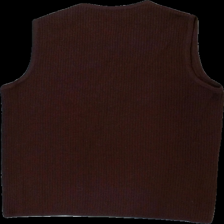
View: back
Type: Vest
Category: Men
Brand: Not in the list
Brand text on label: cottonfield
Colors: Brown
Material: 100% wool
Cut: Regular
Size: L
Season: All
Damage location: middle center
Price range: 50-100
Recommended usage: Reuse
Description: brun stickad väst